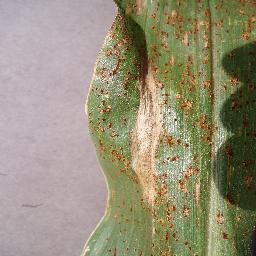
Label: Corn_(Maize)___Northern_Leaf_Blight